Lumpia

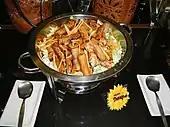
"Lumpiang Shanghai" at a buffet

"Lumpiang hubád" ("naked spring roll") is "lumpiang saríwâ" (see below, lit. "fresh lumpia") served without the crêpe wrapping. The lack of a wrapper technically does not make the dish a lumpia, but presents an alternative way of serving fresh lumpia's traditional fillings.